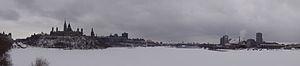
La rivière des Outaouais est le principal affluent du fleuve Saint-Laurent et constitue un important segment de la frontière entre les provinces canadiennes du Québec et de l'Ontario. L’Outaouais a joué un rôle déterminant de voie de pénétration dans le continent nord-américain, au nord vers la baie d’Hudson et à l’ouest vers les Grands Lacs. Elle est la plus longue rivière du Québec. Elle est nommée en l'honneur de la nation des Outaouais.